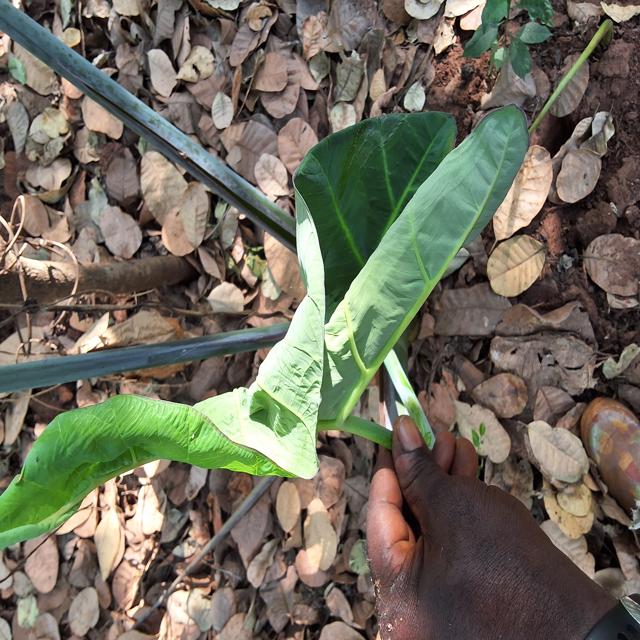
Label: Healthy